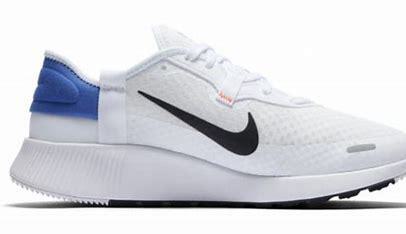
Brand: Nike
Model: Reposto